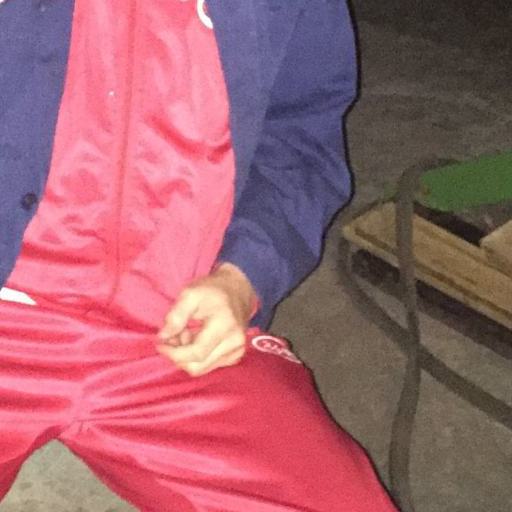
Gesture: no_gesture